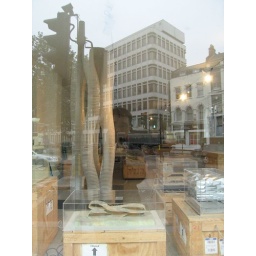
architecture model shop in curtain road